Palermo – Milan One Way

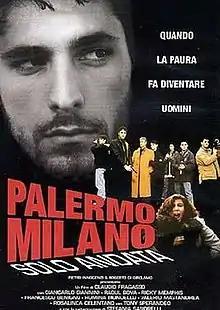

Palermo – Milan One Way is a 1995 Italian crime-action film directed by Claudio Fragasso.